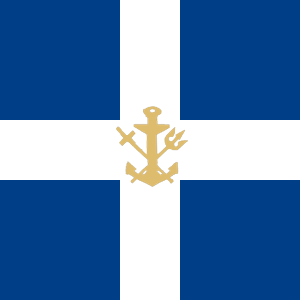
Gøs
"Gøs er søfartsudtrykket for det flag, som hejses på gøsstagen i stævnen af et orlogsfartøj. Gøsen hejses, når skibet ikke er ""let"", dvs. ligger ved kaj eller ligger for anker.